Thai Chinese

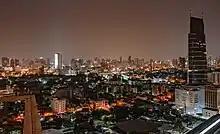
Bangkok continues to serve as Thailand's major financial district and central business networking nucleus for Thai businessmen and investors of Chinese ancestry.

By the early 20th century, the resident Chinese community in Bangkok was sizable, amounting to a third of the capital's population. Anti-Chinese sentiment was rife. In 1914, the Thai nationalist King Rama VI, published a pamphlet in Thai and English—"The Jews of the East"— employing a pseudonym. In it, he lambasted the Chinese. He described them as "avaricious barbarians who were 'entirely devoid of morals and mercy'." He depicted successful Chinese businessmen as reaping their commercial success at the expense of indigenous Thais, prompting some Thai politicians to blame Thai Chinese businessmen for Thailand's economic woes. Rama VI also implicitly implied that the distinct ethnicity of the Overseas Chinese and their commanding role of Southeast Asia's economy through their commercial businesses have also made them targets of reverse discrimination and resentment by the indigenous Thais and Southeast Asian majorities. King Vajiravudh's views were influential among elite Thais and were quickly adopted by ordinary Thais, fueling their suspicion of and hostility against the Chinese minority. The glaring wealth disparity and the abject poverty of the indigenous Thais resulted in them blaming their socioeconomic ills on the Chinese, especially Chinese moneylenders. Beginning in the late-1930s and recommencing in the 1950s, the Thai government dealt with wealth disparities by pursuing a campaign of forced assimilation achieved through property confiscation, forced expropriation, coercive social policies, and anti-Chinese cultural suppression, seeking to eradicate Han consciousness and identity. Thai Chinese became the targets of state discrimination while indigenous Thais were granted economic privileges. The Siamese revolution of 1932 only coagulated the grip of Thai nationalism, culminating in World War II when Thailand's Japanese ally was at war with China.